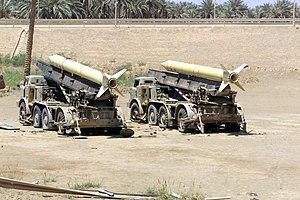
Le 9K52 Luna-M, également connu sous le code OTAN FROG-7, est un missile balistique à courte portée de conception soviétique. Entré en service en 1964, il dispose d'une portée de 70 km et d'un écart circulaire probable de 500 à 700 m. D'une vitesse de Mach 3, il peut emporter des ogives conventionnelles, chimiques ou nucléaires jusqu'à 550 kg. Il ne dispose pas de système de guidage mais est stabilisé par sa propre rotation. Il est monté sur un tracteur-érecteur-lanceur 9P113 basé sur le châssis du ZIL-135.
Les Forces armées irakiennes sont les forces armées de l'Irak. Celles-ci ont participé à plusieurs conflits de haute intensité et insurrections depuis l'indépendance de ce pays, ont été dissoutes le 23 mai 2003 par Paul Bremer, à la suite de l'opération liberté irakienne, ce qui sera considéré par la suite comme l'une des plus graves décisions de ce dernier, puis ont été progressivement recréées, sur des bases entièrement nouvelles, par les forces de la Coalition militaire en Irak.
Une division d’infanterie mécanisée de l'armée irakienne durant la guerre Iran-Irak et la guerre du Golfe comprenait théoriquement aux alentours de 12 900 militaires.